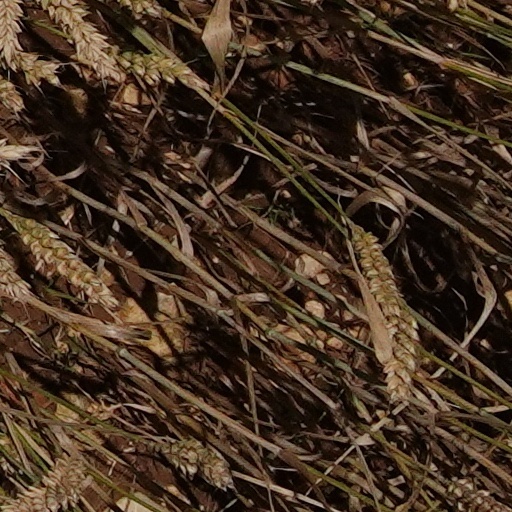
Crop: wheat